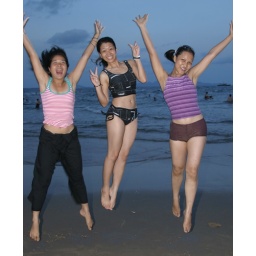
girls jumping up in twilight at Vung Tau beach